Gunston Hall

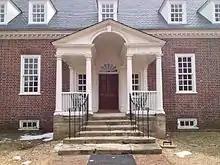
Land front Porch

Unlike other 18th-century houses of Gunston Hall's stature, the layout of the second floor is entirely dissimilar to the floor below. A narrow passage runs sideways through the upper level, leading to seven bedchambers and a storage room. At the top of the main stairway is a tri-part arch with fluted pillars, separating the passageway from a small gallery overlooking the staircase. The smaller service staircase comes up opposite the storage room.